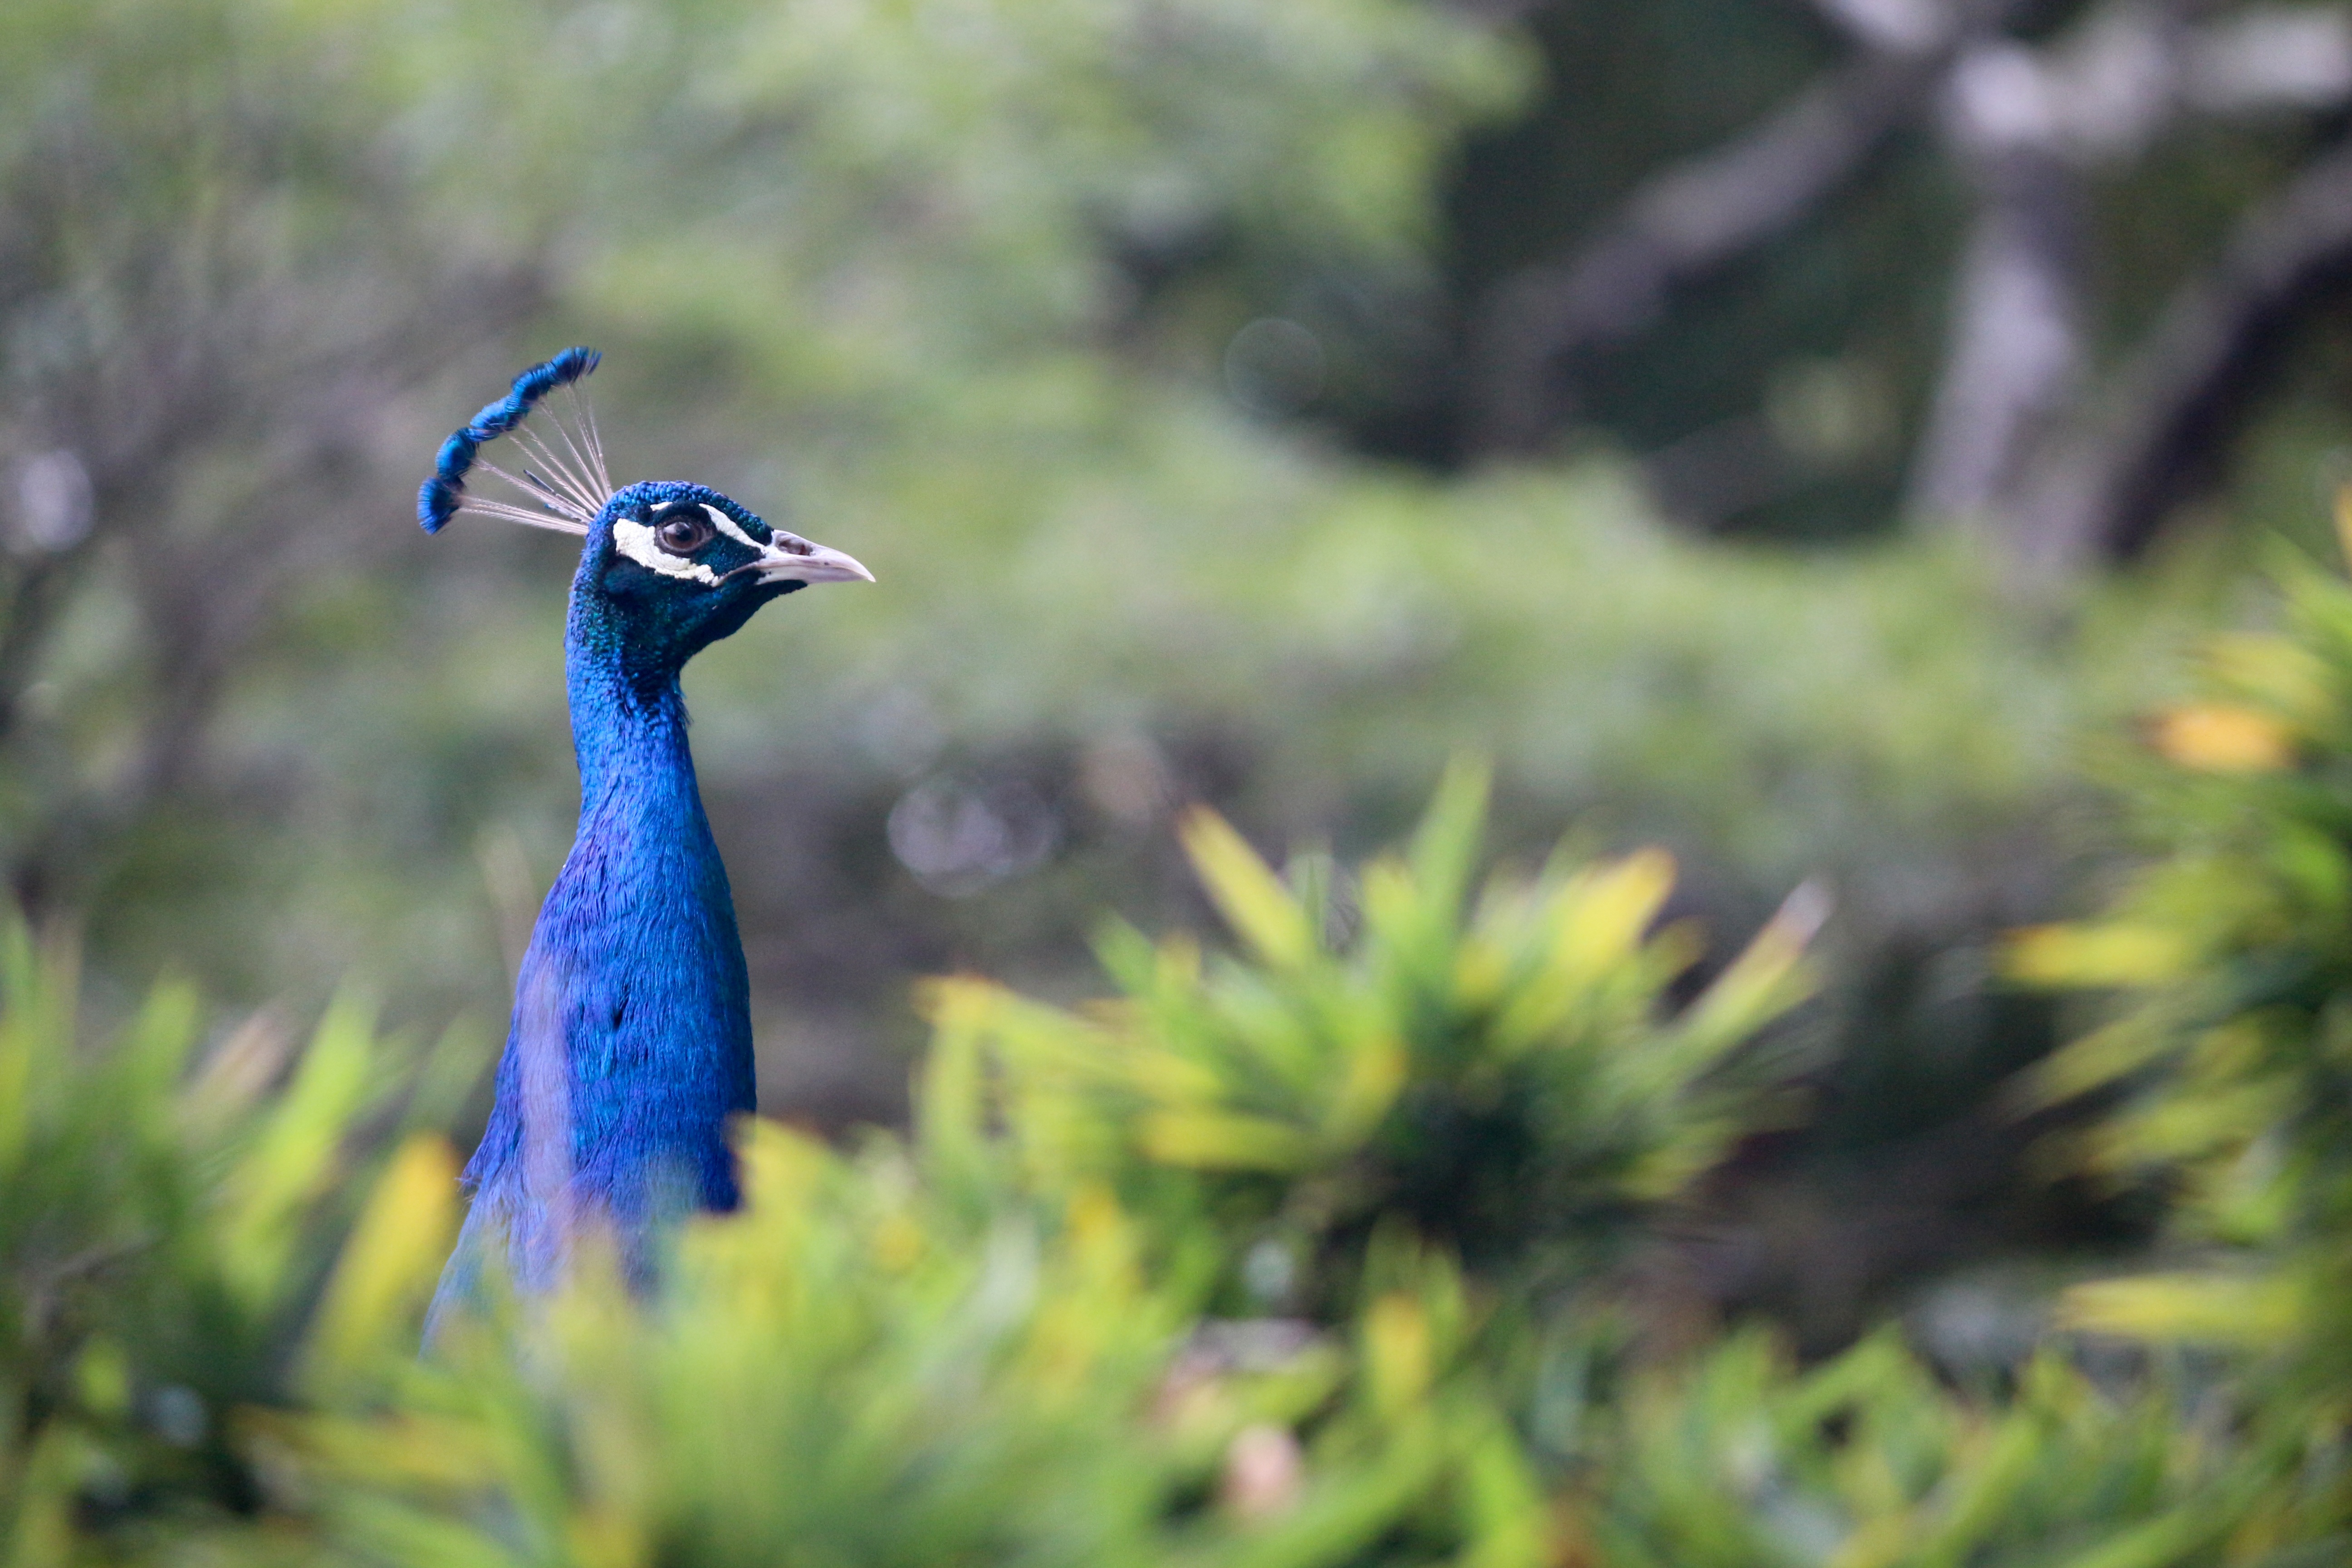
tree, nature, grass, bird, animal, wildlife, zoo, green, beak, blue, colorful, feather, fauna, peacock, plumage, tail, vertebrate, woodland, peafowl, vibrant, ecosystem